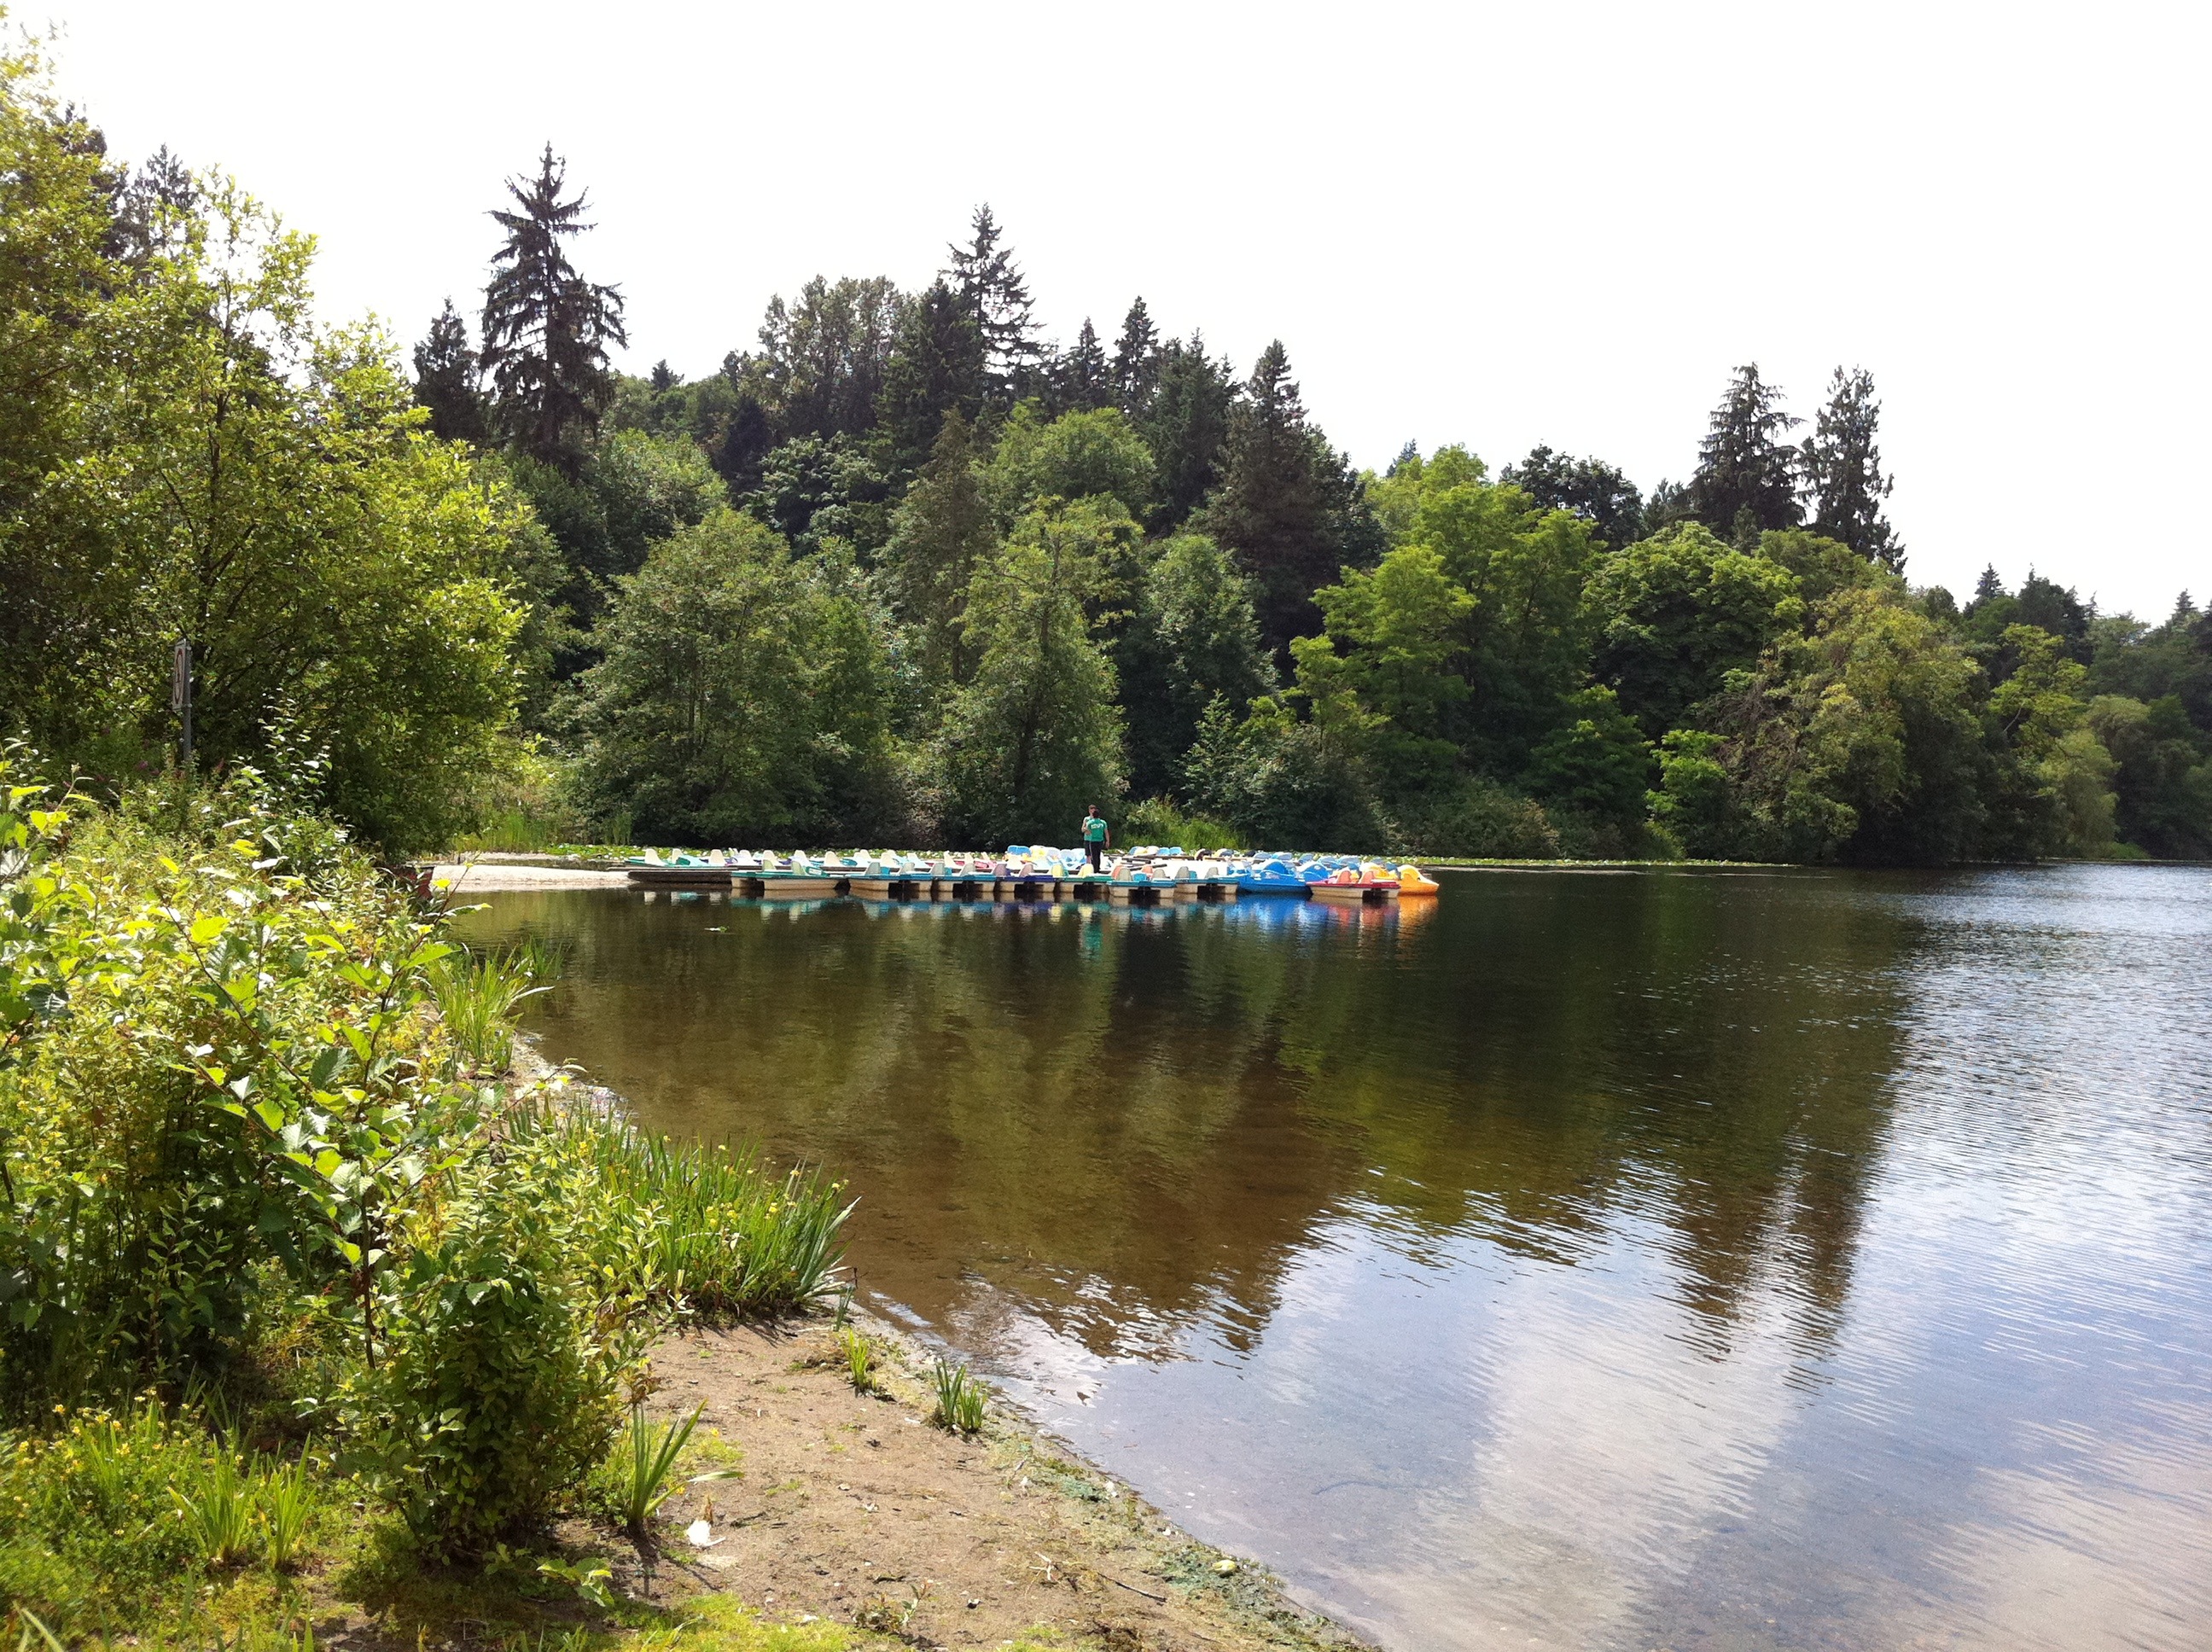
water, forest, boat, lake, river, canoe, pond, vehicle, reservoir, waterway, boating, loch